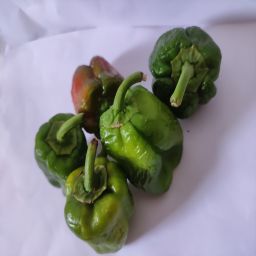
Crop: Bell Pepper
Quality: Ripe